Darren Holmes (baseball)

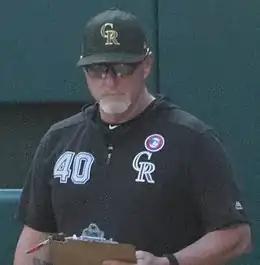
Holmes with the Colorado Rockies in 2019

Darren Lee Holmes (born April 25, 1966) is an American former professional baseball pitcher. Holmes played in Major League Baseball (MLB) from 1990 to 2003 for the Los Angeles Dodgers, Milwaukee Brewers, Colorado Rockies, New York Yankees, Arizona Diamondbacks, St. Louis Cardinals, Baltimore Orioles, and Atlanta Braves.